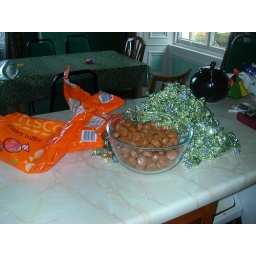
Empty all toffees into a bowl and stick in the microwave for 6 minutes